Norton High School (Ohio)

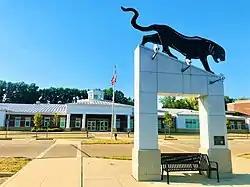

Norton High School is a public high school in Norton, Ohio, United States, and the only high school in the Norton City School District. Athletic teams are known as the Panthers with school colors of red and white (also can be black). They are one of the 8 schools who compete in the Metro Athletic Conference. The building opened in January 2017, replacing the previous home of Norton High School, built in 1953. The former high school building was re-purposed as Norton Middle School. The campus includes athletic fields and a multi-purpose stadium, which opened in September 2015. The stadium has an artificial surface for football and soccer and an eight-lane all-weather track.